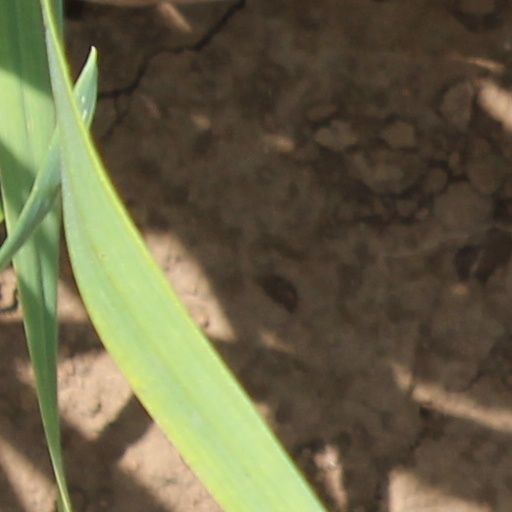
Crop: wheat